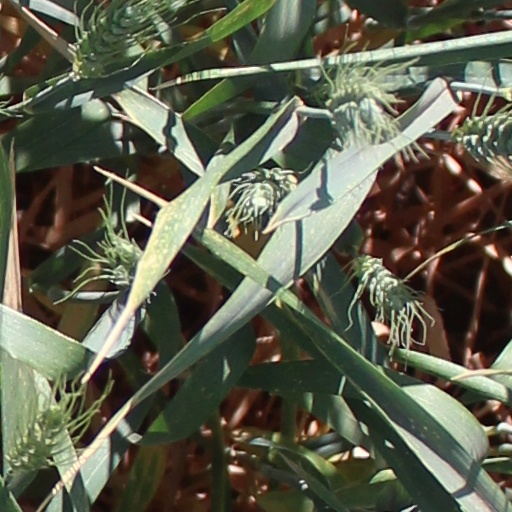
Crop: wheat